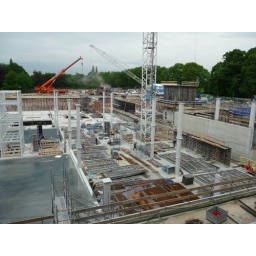
Extension of the office building of PGGM insurance company in Zeist, Holland. 2008 - 2010.